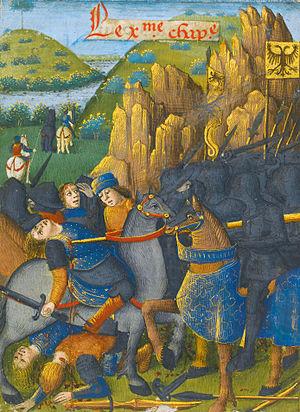
Lucius Postumius Albinus était un homme politique de la République romaine.